Pacification of Powiśle Czerniakowskie

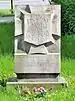
Tchorek plaque commemorating the massacre at the insurgent hospital at 41 Solec Street

The pacification of Powiśle Czerniakowskie was a wave of mass murders, looting, and rapes that swept through Warsaw's Solec district (commonly known as Górny Czerniaków or Powiśle Czerniakowskie) during the Warsaw Uprising.